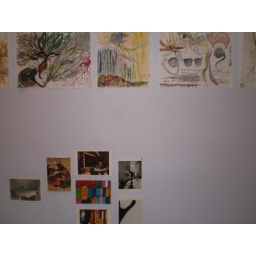
the room in the back of the little blue house